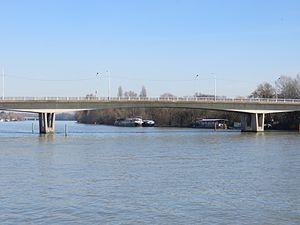
Pont de la première armee entre Juvisy et Draveil.
Juvisy-sur-Orge est une commune française située sur les bords de la Seine à dix-neuf kilomètres au sud-est de Paris dans le département de l’Essonne en région Île-de-France. Elle fait partie du canton d'Athis-Mons et de la Métropole du Grand Paris.
Le pont de la Première-Armée-Française est un pont routier qui franchit la Seine entre les communes de Juvisy-sur-Orge et Draveil en Essonne. Cet ouvrage d'art en béton précontraint mis en service en mars 1968 a été officiellement inauguré le 25 avril 1970. Son tablier posé sur deux doubles piles de béton accueille les quatre voies de la D931 et deux trottoirs.